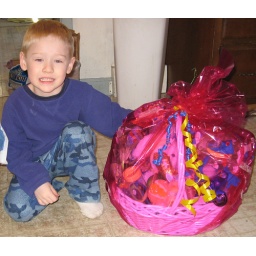
Every year the Easter Bunny hides the basket in a new place in the house